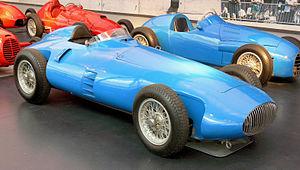
Cette liste présente les véhicules automobiles protégés au titre des monuments historiques en France.
Le circuit automobile de Cadours, appelé aussi circuit automobile de Cadours-Laréole, est un circuit automobile français situé dans la Haute-Garonne sur les communes de Cadours et Laréole.
Gordini est une société fondée par Amédée Gordini, spécialisée dans la modification de moteurs et de voitures de course sur base Simca, puis − après une période d'indépendance − dans la préparation des versions sportives de modèles Renault emblématiques. La marque « Gordini » est la propriété de Renault depuis 1969.
Amédée Gordini, né Amedeo Gordini le 23 juin 1899 à Bazzano, Italie, et mort le 25 mai 1979 à Paris, et surnommé « Le sorcier », est un constructeur automobile italien, naturalisé français dans les années 1950. Il a exercé les fonctions de mécanicien, de pilote, de préparateur et de constructeur d'automobiles de course avec Fiat et Simca avant de fonder sa marque, Gordini, pour terminer sa carrière avec Renault.